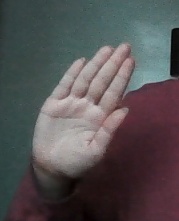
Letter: seen